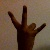
The image shows a hand gesture representing the number 7 in Indian Sign Language.